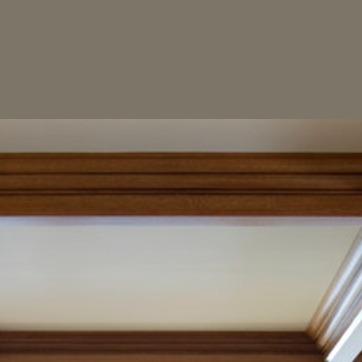
Material: wood